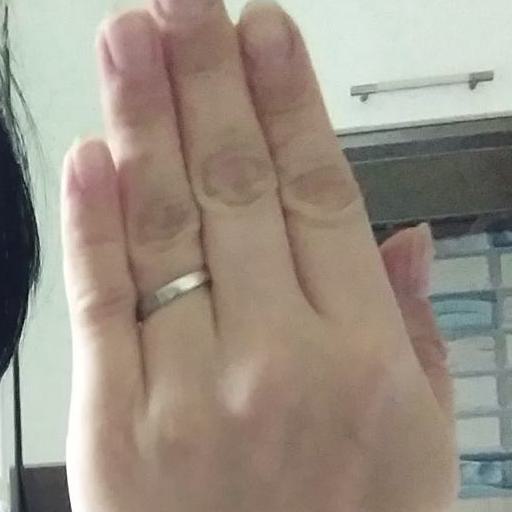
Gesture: stop_inverted